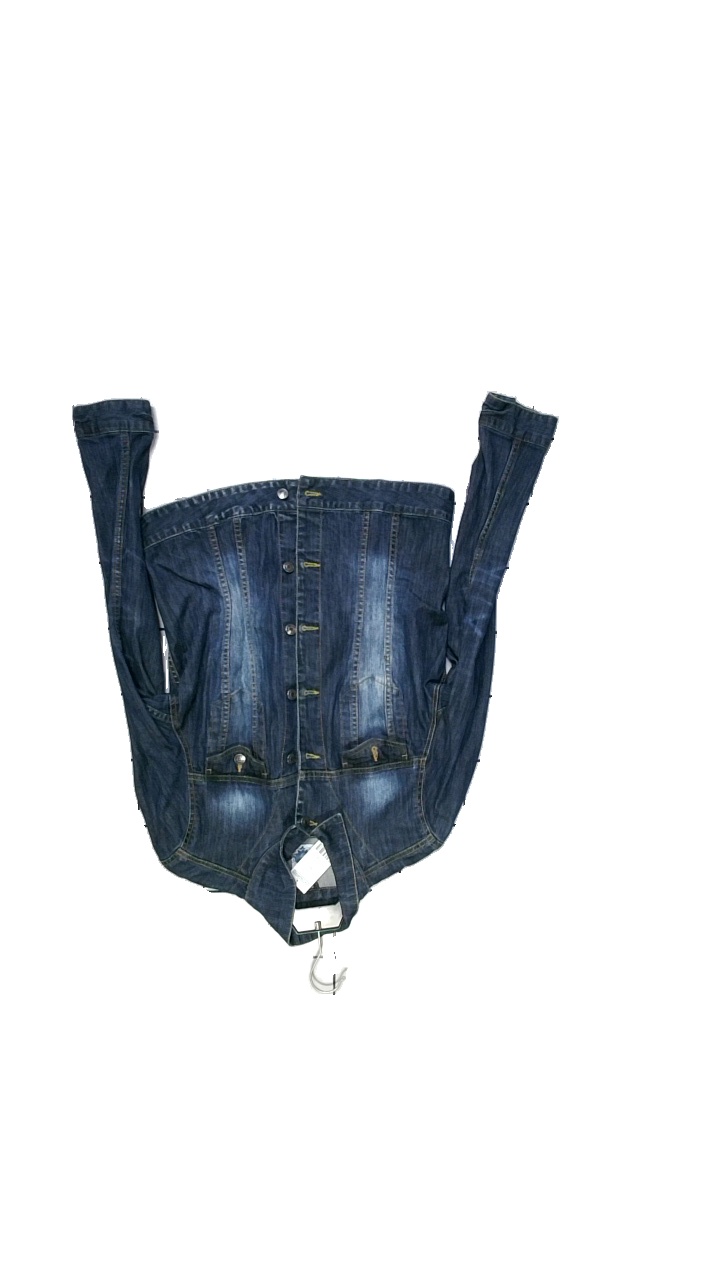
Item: Denim Jacket (Ladies)
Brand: Milla
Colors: Blue
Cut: Cropped
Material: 99% Bomull, 1% Elastan
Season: Spring
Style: Denim
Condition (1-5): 4
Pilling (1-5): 4
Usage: Reuse
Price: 100-150